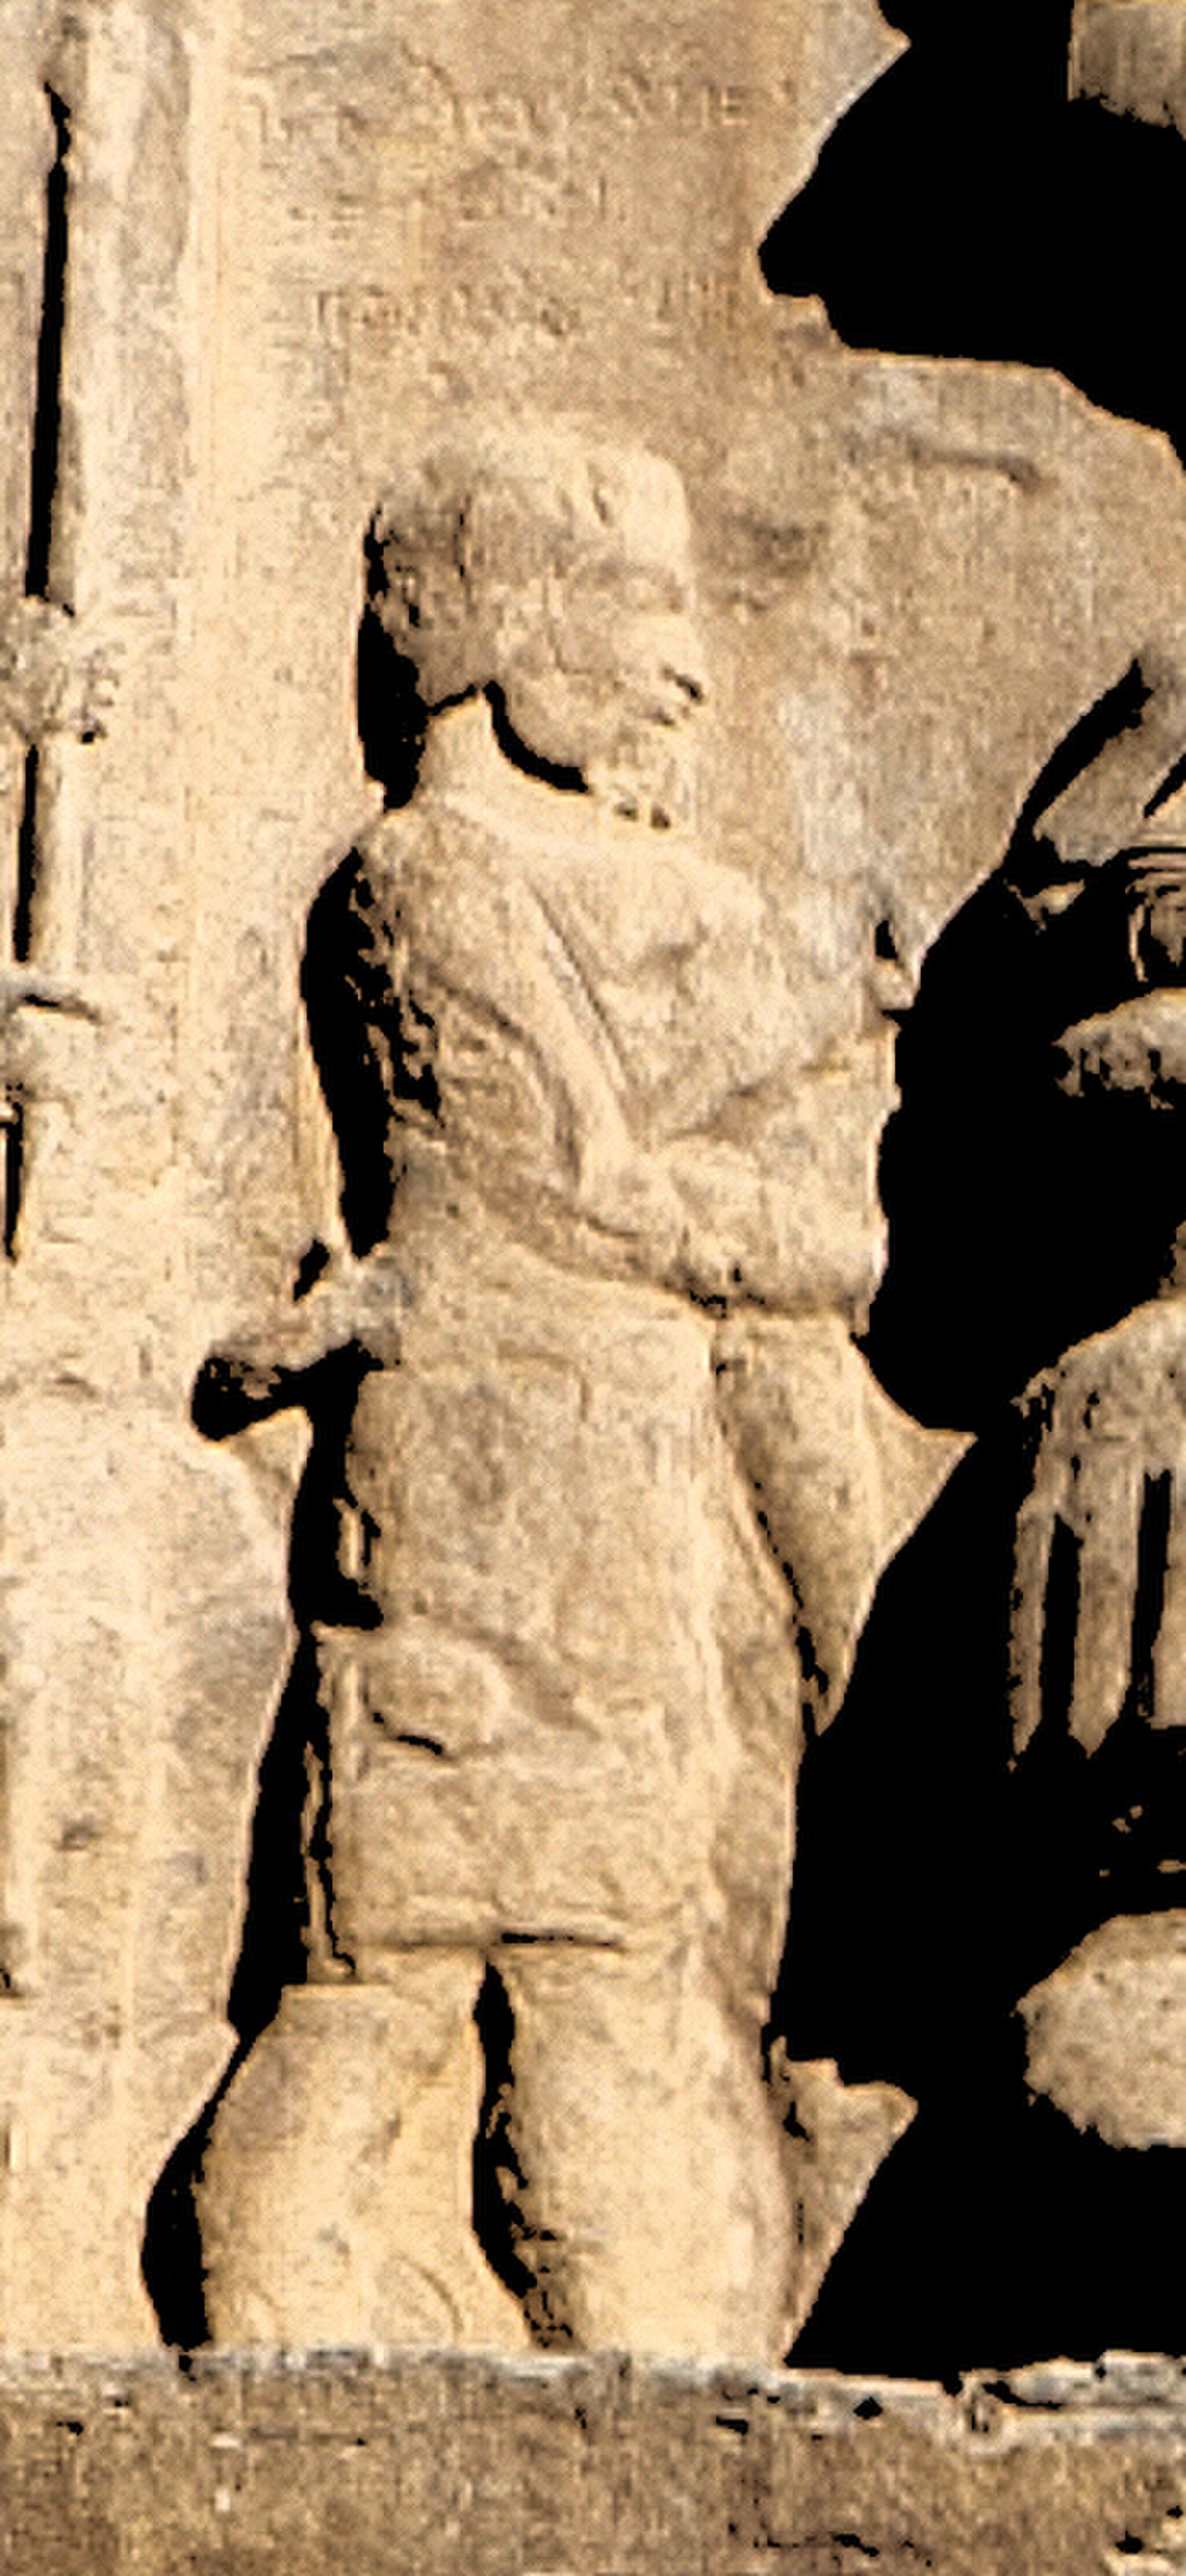
Title: Makan with cuneiform label on the tomb of Artaxerxes II
Description: Makan with cuneiform label on the tomb of Artaxerxes II
Date: 2018-12-24
Categories: Tomb of Artaxerxes II, 4th-century BC reliefs in Iran, Extracted images, 2010 in Persepolis